Barmherziges Herze der ewigen Liebe, BWV 185

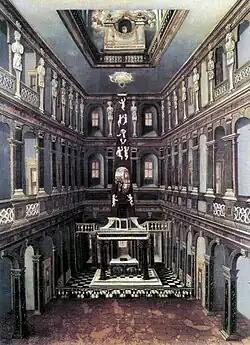
The "Schlosskirche" in Weimar

Johann Sebastian Bach composed the church cantata (Merciful heart of eternal love), 185 in Weimar for the fourth Sunday after Trinity and first performed it on 14 July 1715.